Cajuns

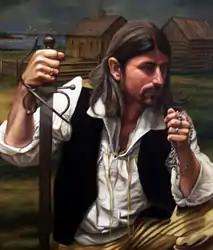
2009 artist's rendition of Acadian militia captain Joseph "Beausoleil" Broussard (1702–1765).

The British conquest of Acadia happened in 1710. Over the next 45 years, the Acadians refused to sign an unconditional oath of allegiance to the Crown. During this period, Acadians participated in various military operations against the British and maintained vital supply lines to the French fortress of Louisbourg and Fort Beausejour. During the French and Indian War (part of the Seven Years' War and known by that name in Canada and Europe), the British sought to neutralize the Acadian military threat and to interrupt their vital supply lines to Louisbourg by deporting Acadians from Acadia. The territory of Acadia was afterward divided and apportioned to various British colonies, now Canadian provinces: Nova Scotia, New Brunswick, Prince Edward Island, the Gaspe Peninsula in the province of Quebec. The deportation of the Acadians from these areas beginning in 1755 has become known as the Great Upheaval or "Le Grand Dérangement".